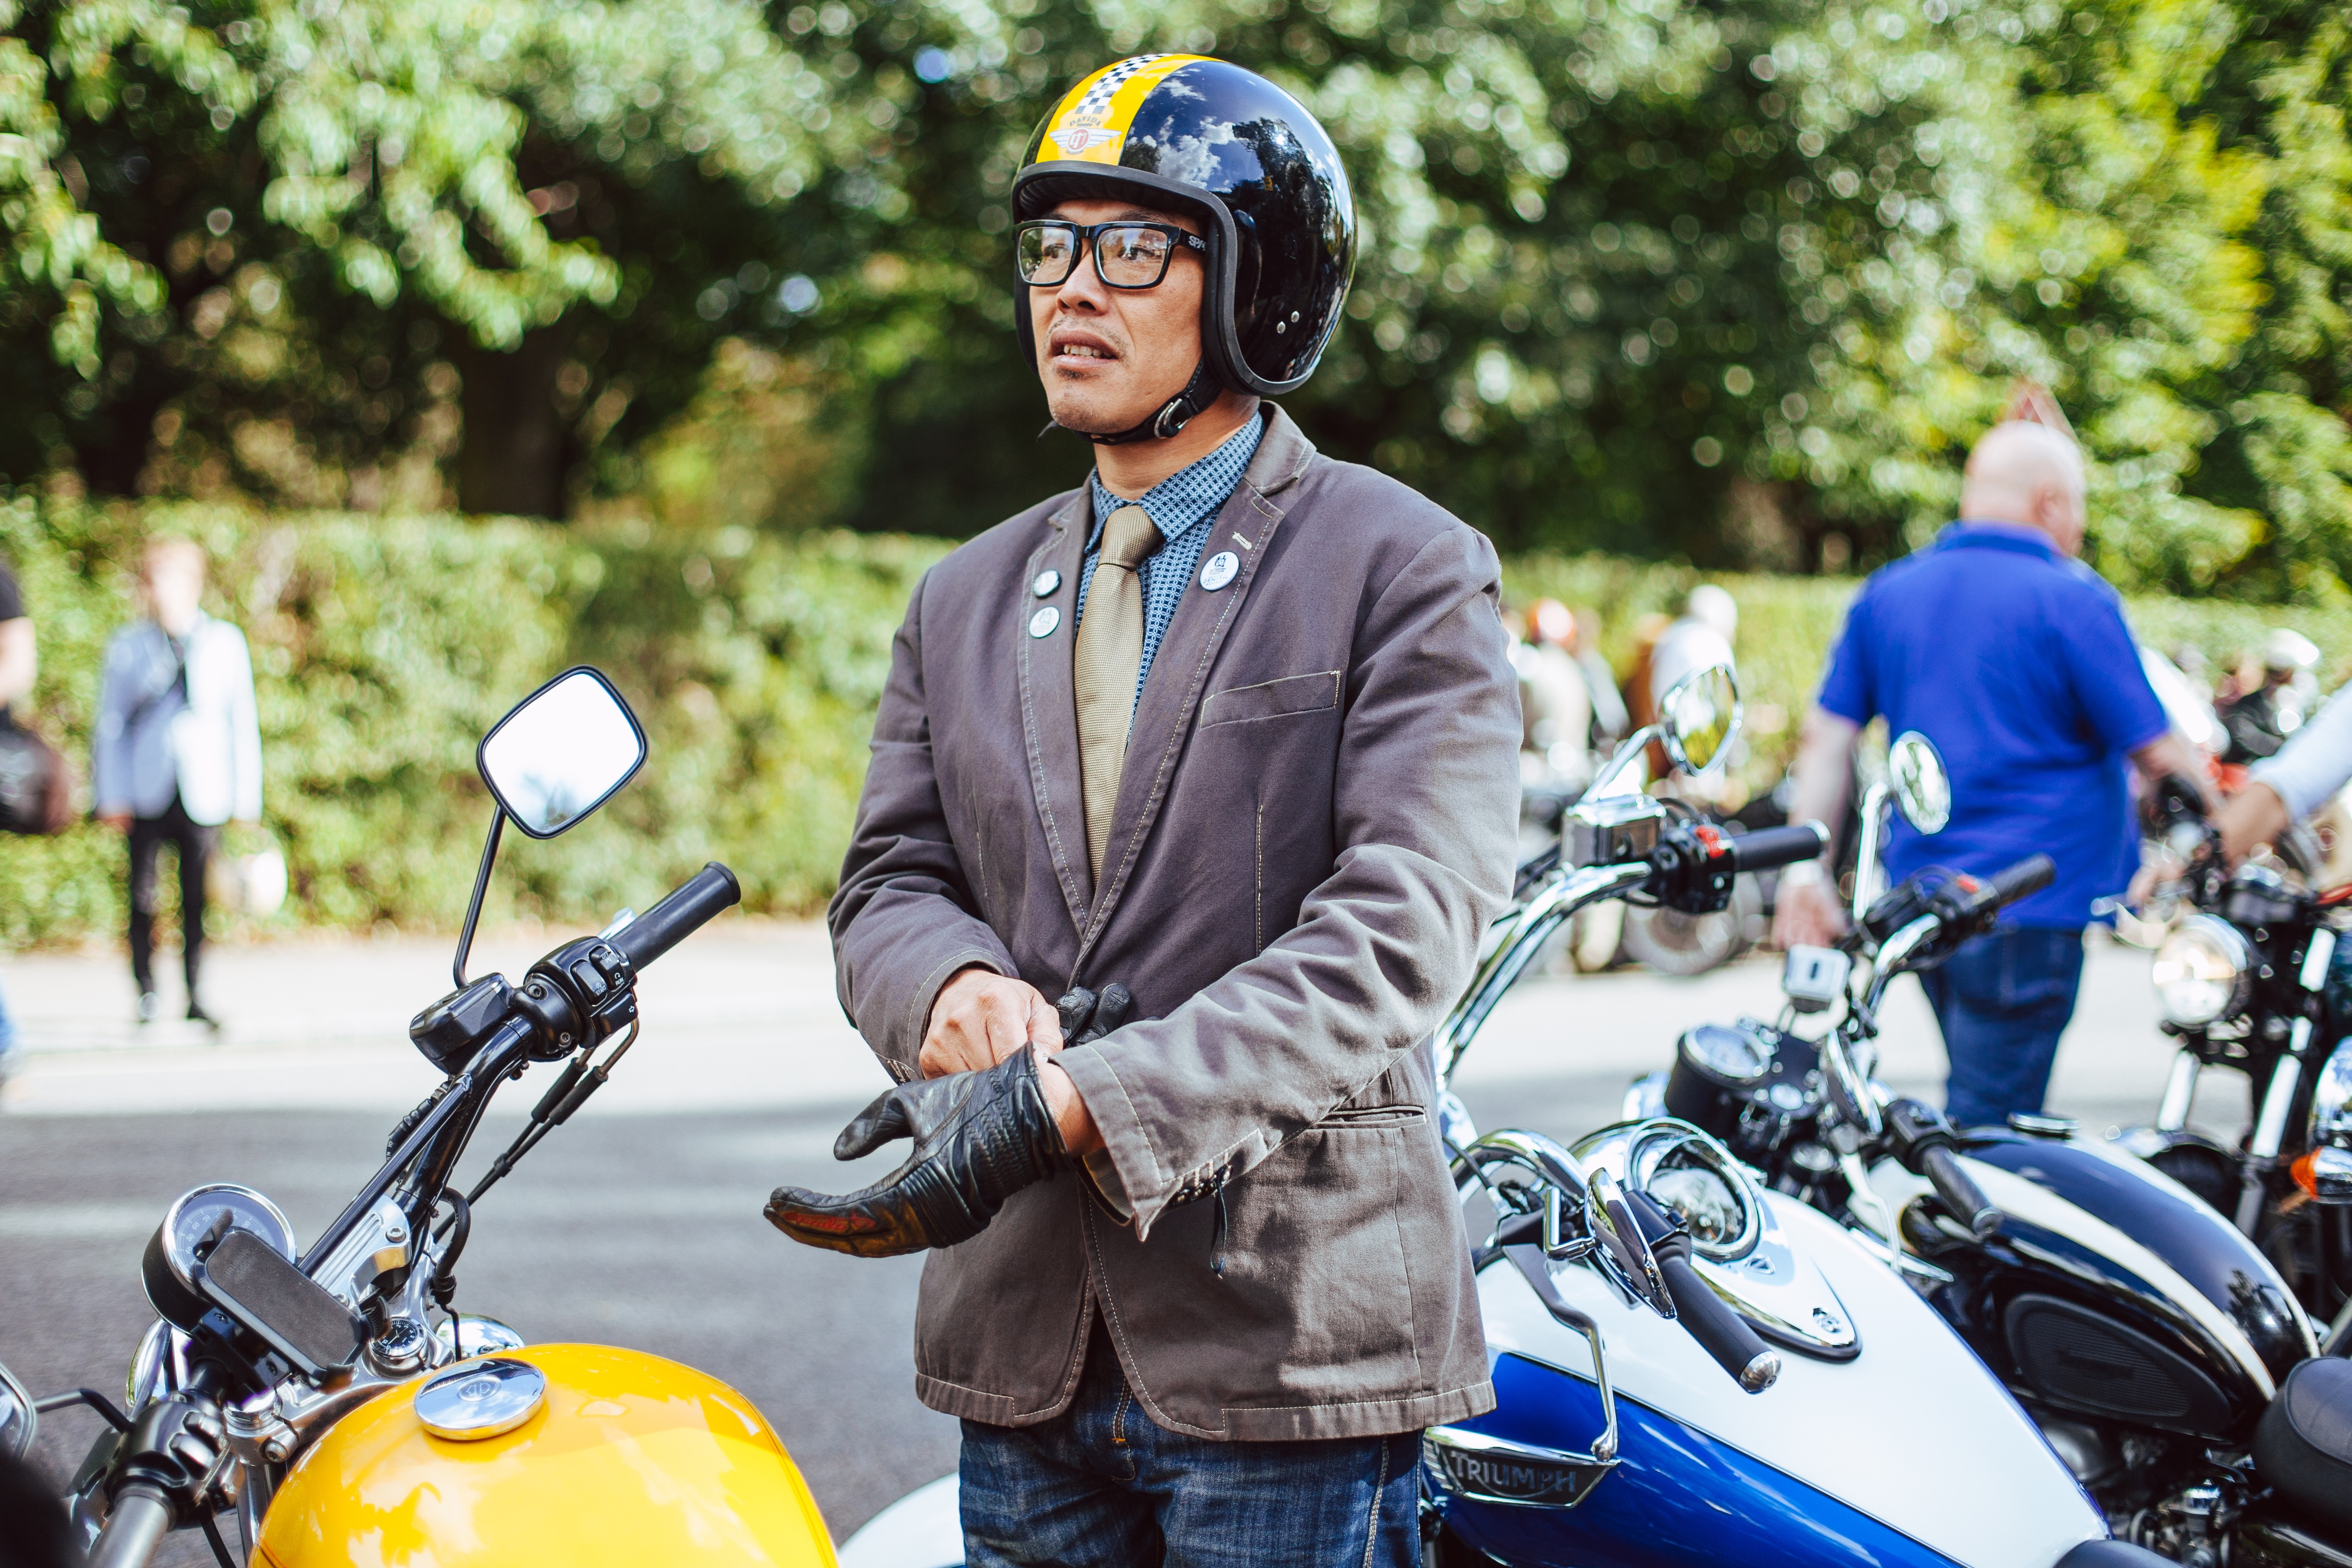
bicycle, vehicle, motorcycle, cycling, motorcycling, endurance sports